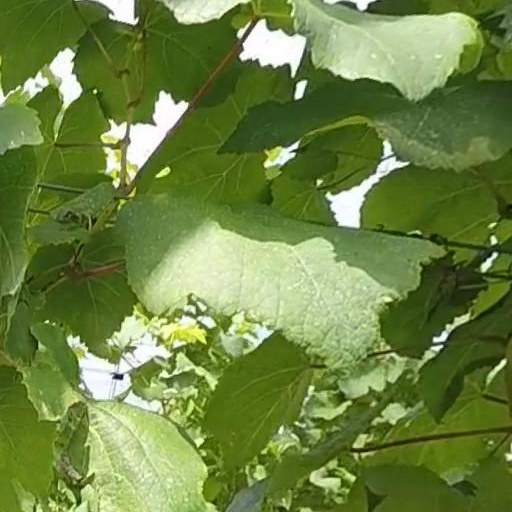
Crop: grape